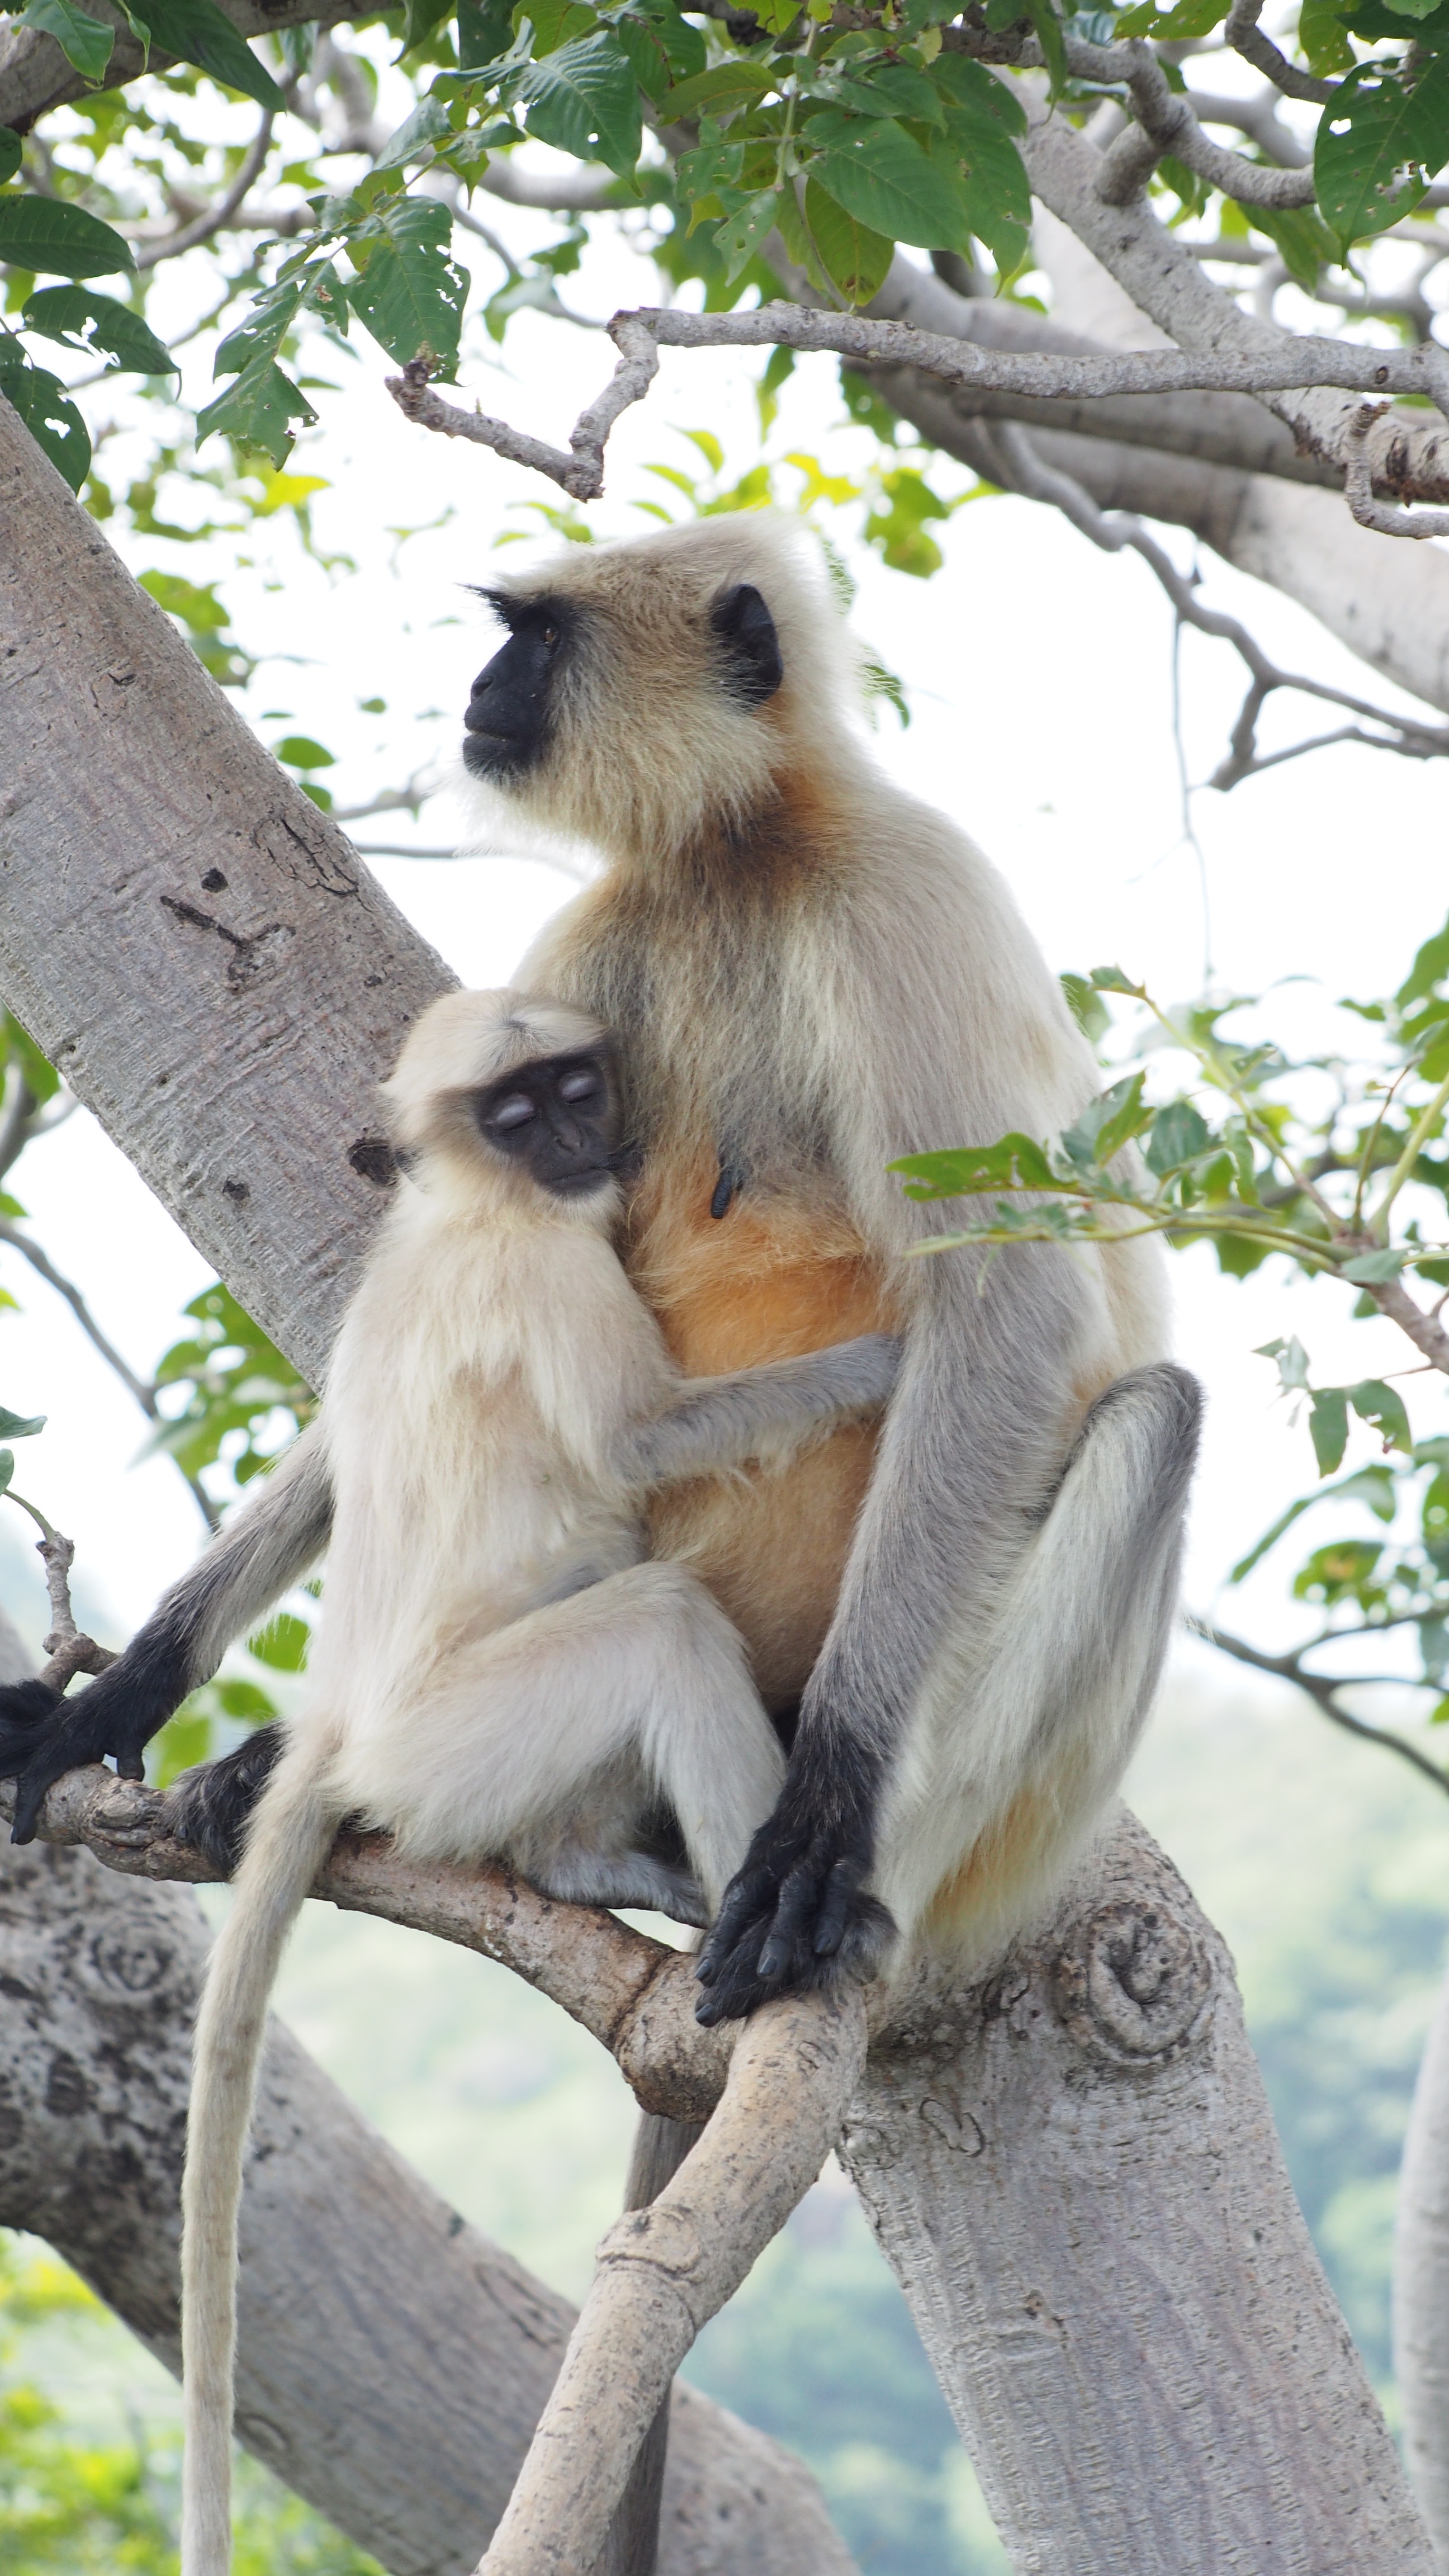
tree, animal, wildlife, mammal, monkey, fauna, primate, macaque, old world monkey, langur, long tailed, new world monkey, baby monkey, mother monkey